Selim Lemström

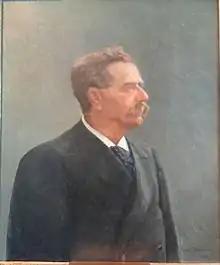
Portrait of Selim Lemström by Elsa Fohström, unknown date

Karl Selim Lemström (17 November 1838 in Ingå – 2 October 1904 in Helsinki), was a Finnish geophysicist. Lemström is best known on his research of aurora borealis. He had several expeditions in Finnish Lapland and even tried to create an artificial northern lights in the laboratory. In 1870 Lemström studied the metric system in Paris and introduced the system to Finland. Since 1872 he was a professor in the University of Helsinki. Lemström has been described as the "forgotten pioneer of northern light studies," and some of his experiments have been compared with the ones made by Nikola Tesla.